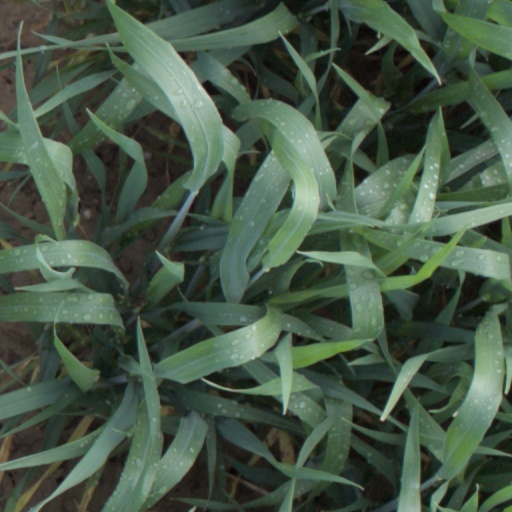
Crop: wheat